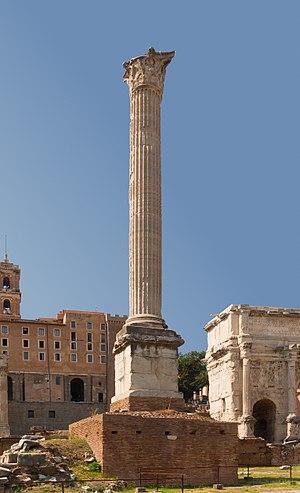
La Colonne de Phocas, Forum Romanum, Rome, Italie.
La Colonne de Phocas est une colonne commémorative placée sur le Forum Romain. Cette colonne fut le dernier monument ajouté au Forum Romain
Cette liste des monuments de la Rome antique recense les monuments les plus importants construits à Rome ou à proximité immédiate, depuis la fondation de la ville jusqu'au début du VIIᵉ siècle.